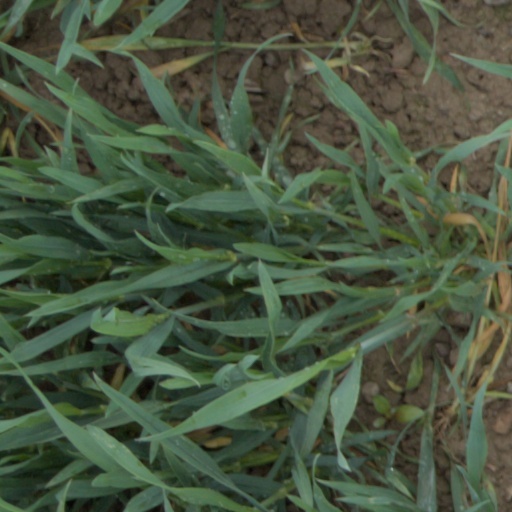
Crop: wheat